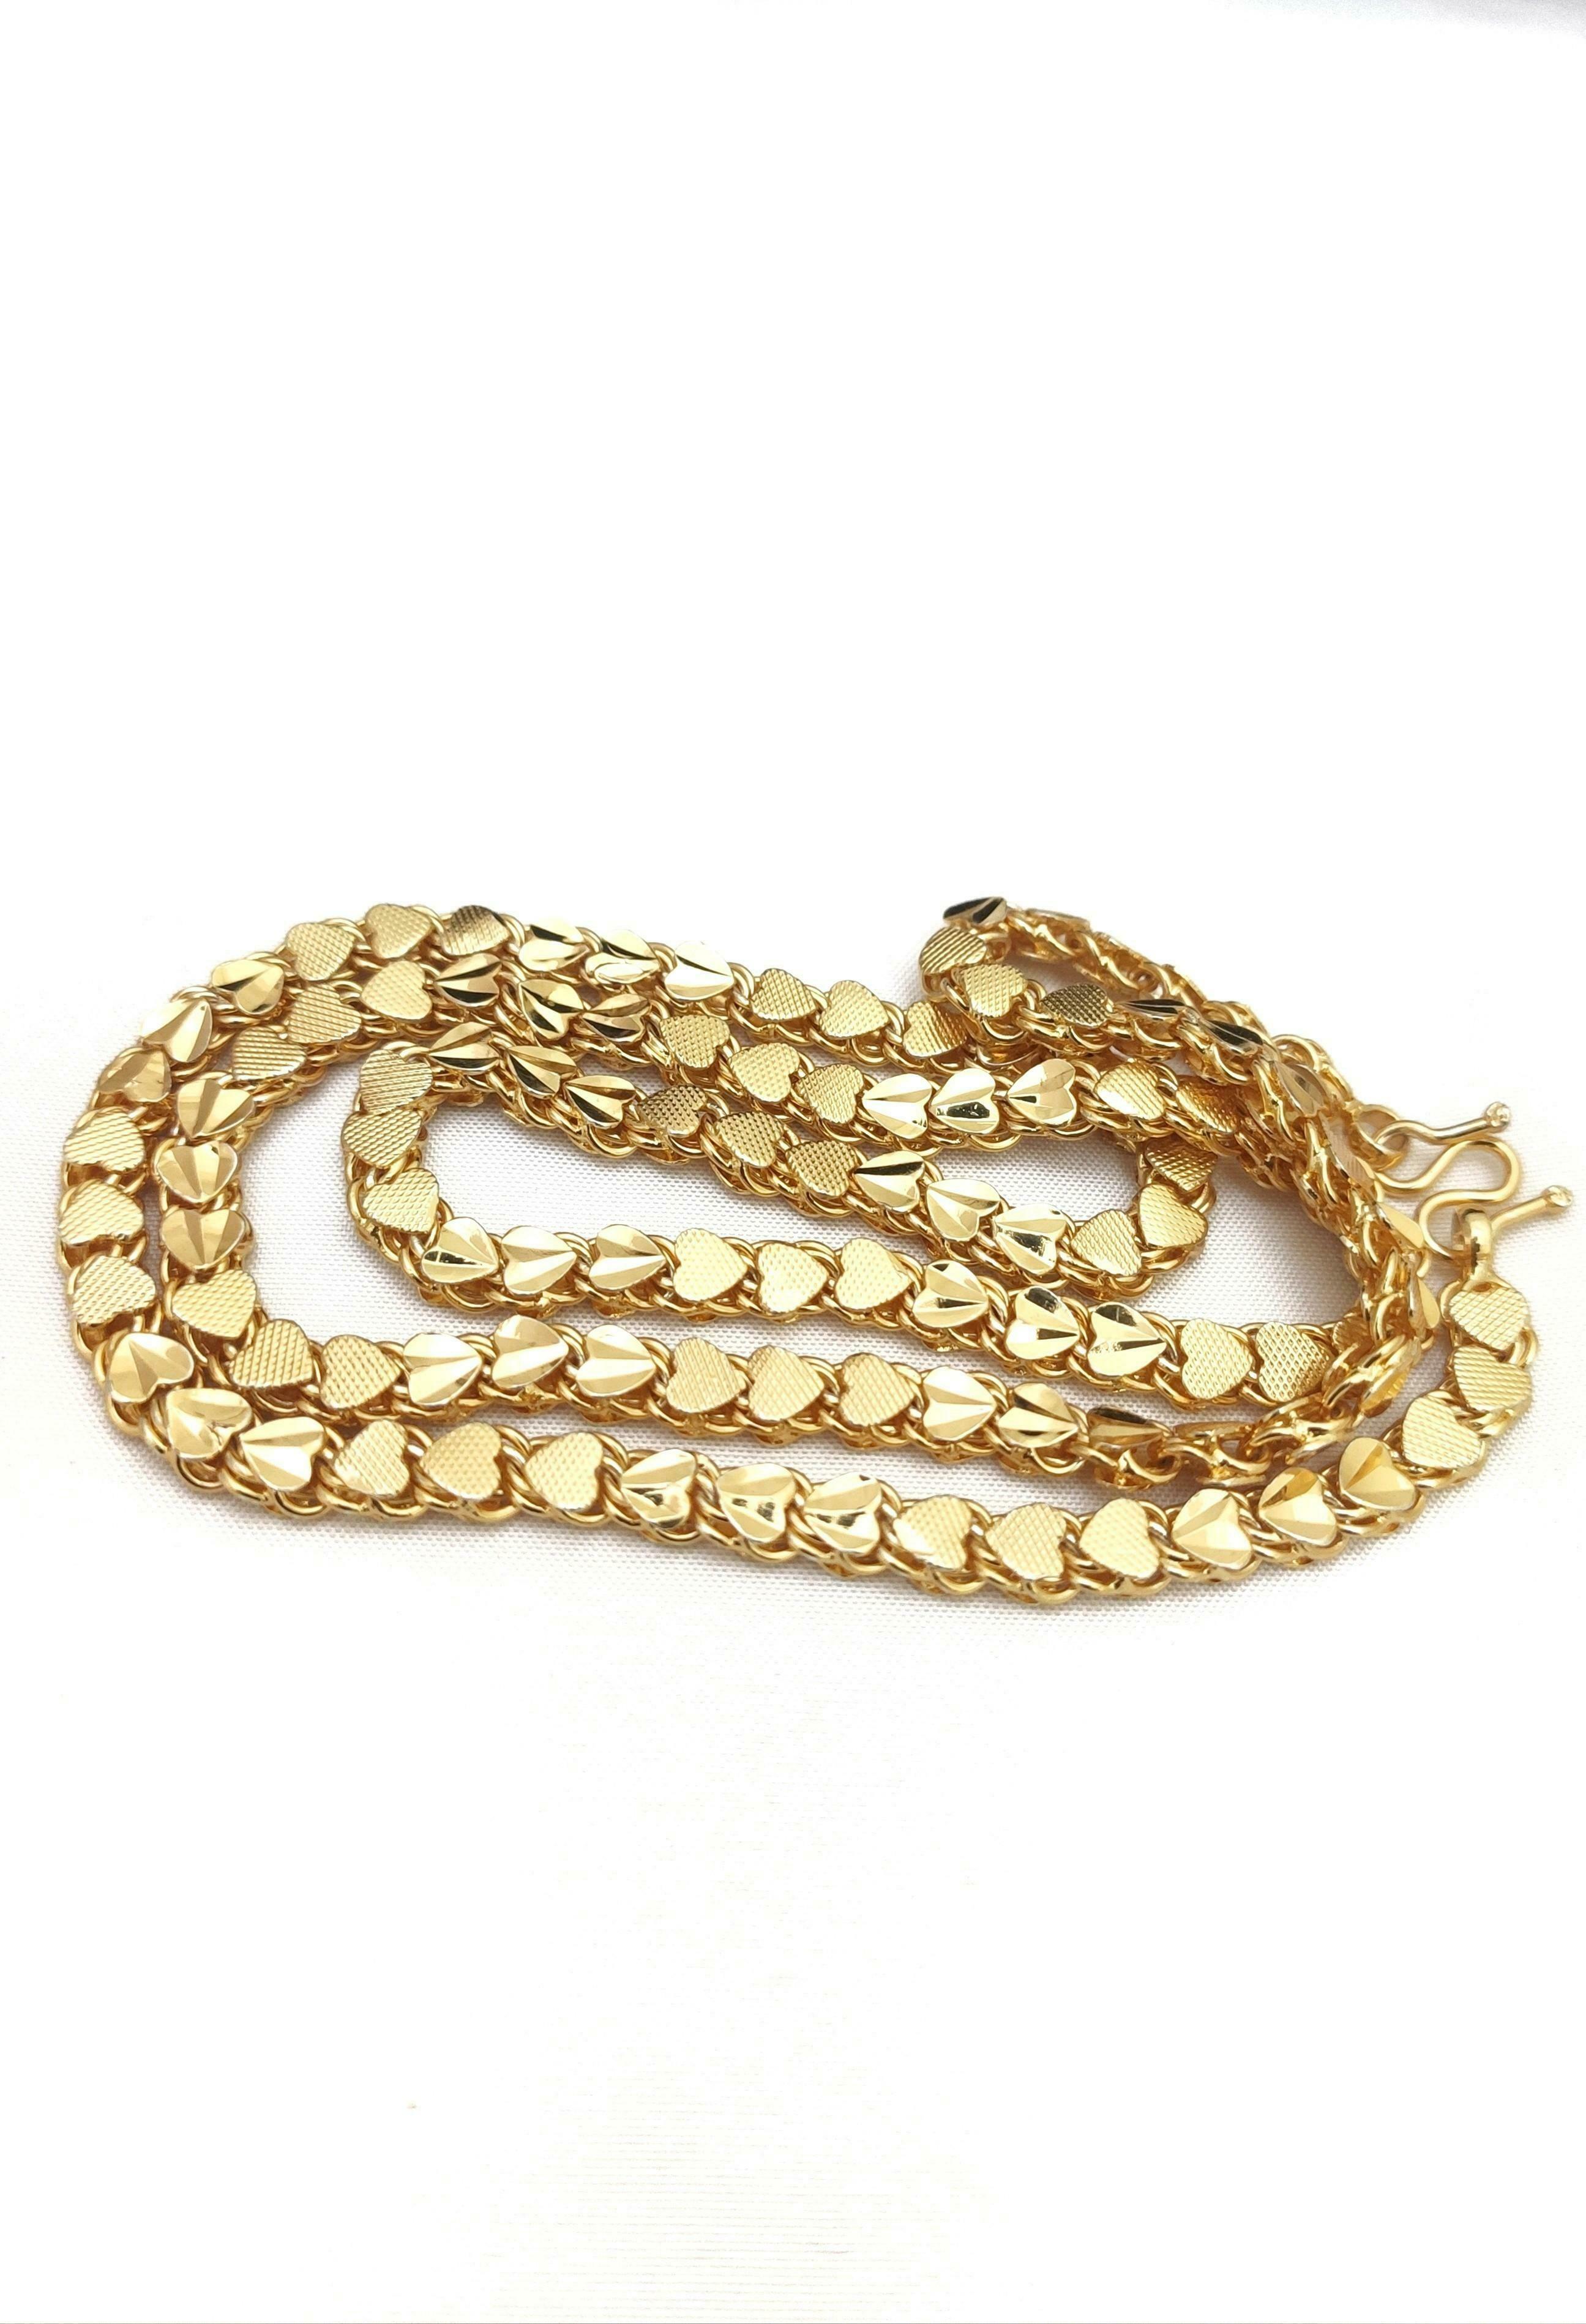
 Hanaa Women Copper 1 Gram Gold Covering Micro Plated Daily Use Chain, 24 inch
Type: Necklaces & Pendants
Brand: Hanaa
Price: Rs. 335
 The Brand of HANAA jewelry comes with the coating of Micro Gold Plating on it, which makes it look similar to real 22-karat jewelry. The Brand Of Hanaa Providing you the premium quality products and Our main intention is to satisfy the customer needs. The product gives you stylish look, traditional and modern. This is the Hottest collection of fashion Jewellery.
Features: Base Material - Copper,Chain Type - Anchor,Clasp Type - S-hook,Chain and Necklace Length - 24 inch,Chain and Necklace Thickness - 1.5 mm
Included: Pack of 1 x 1 Gram Gold Covering Micro Plated Daily Use Chain, 24 inch